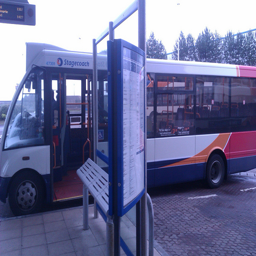
Doors open on the side of a passenger bus at a stop.
A bus stop with a bench next to a bus
A bus is parked next to a large sign.
A large white bus on a city street.
Empty tourist bus parked in open public area.